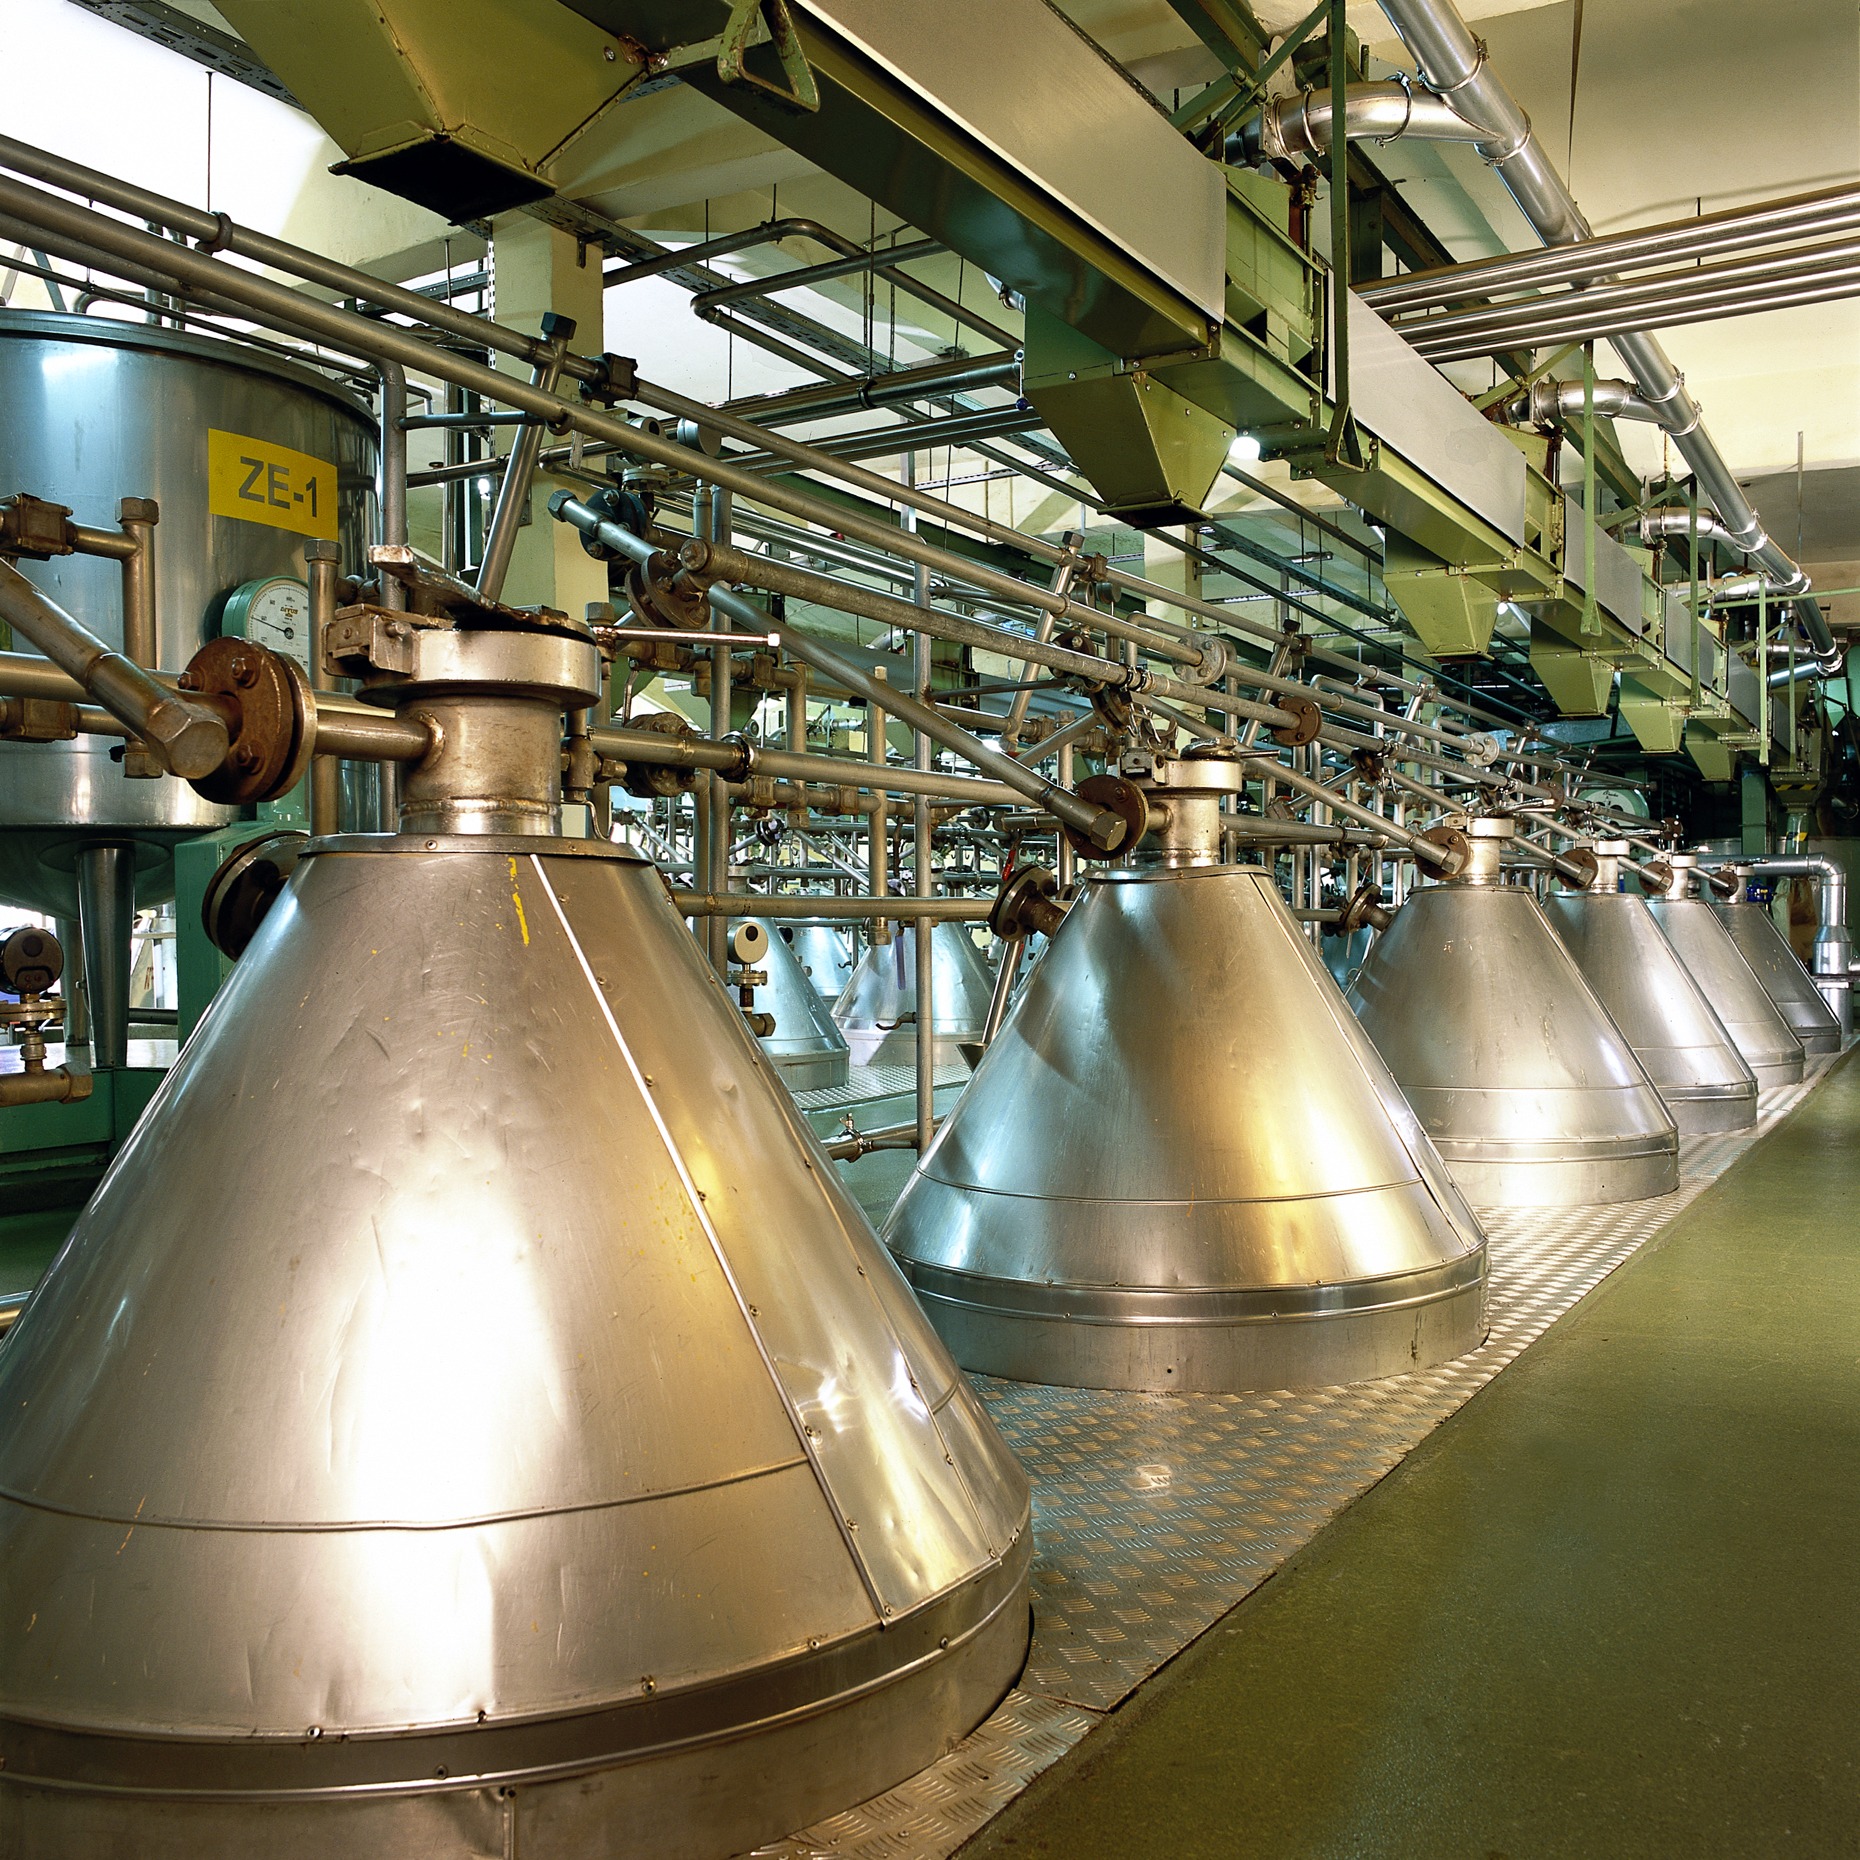
architecture, plant, wheel, interior, building, steel, transport, metal, machine, machinery, factory, industry, business, manufacturing, inside, machines, germany, tourist attraction, extraction, aircraft engine